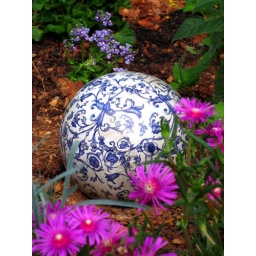
back yard ball in perennial bed